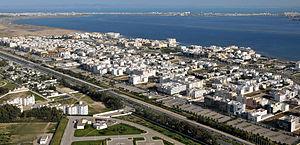
Vue aérienne de la cité du lac de Tunis.
Le lac de Tunis, souvent appelé simplement « le lac », est une lagune côtière peu profonde située entre la ville de Tunis et le golfe de Tunis.